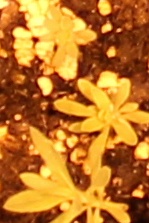
Label: Kochia